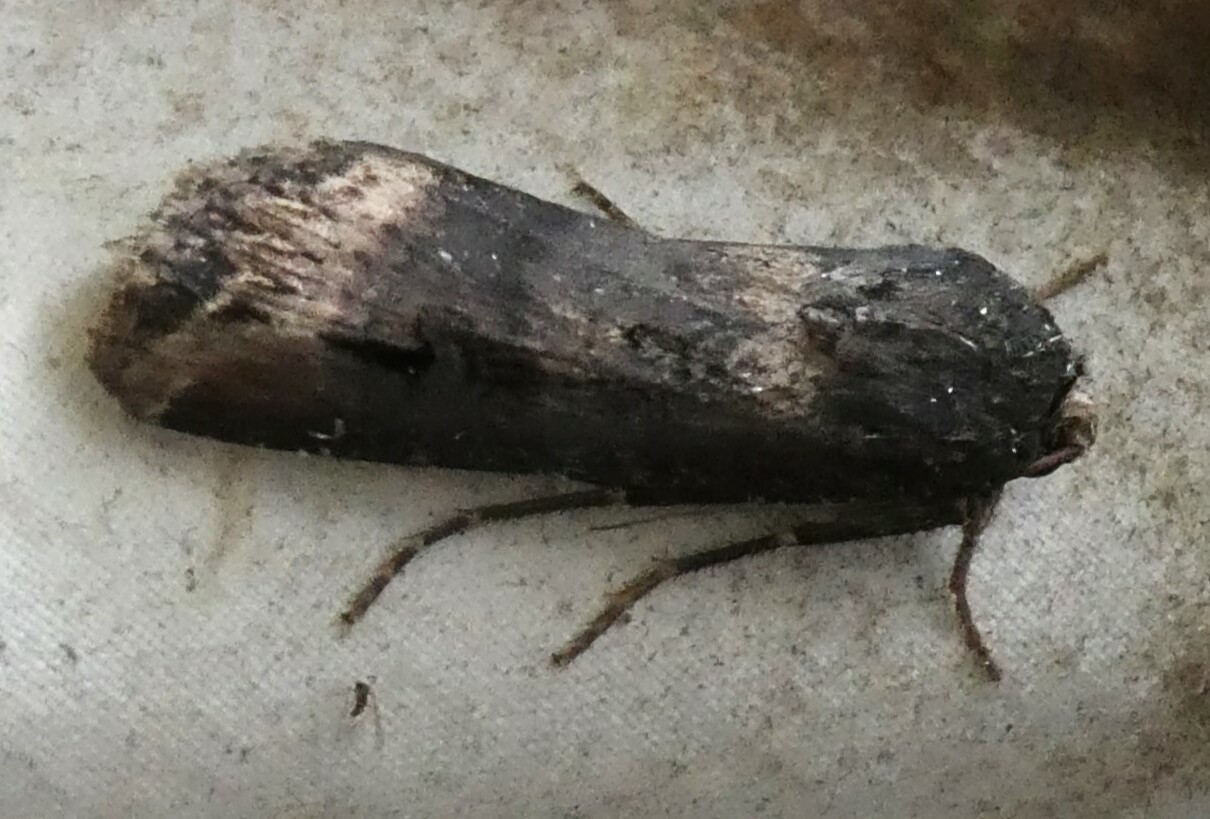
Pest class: cutworms